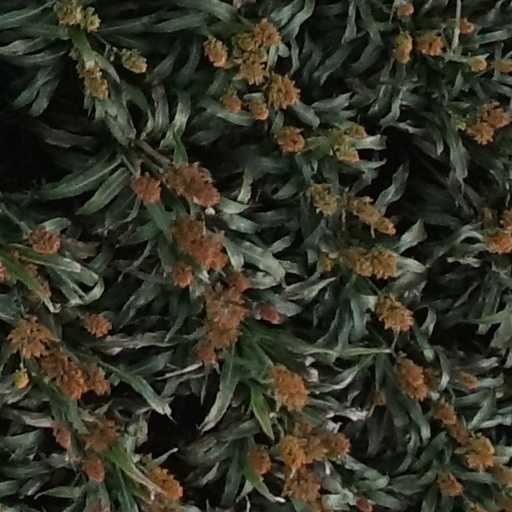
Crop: sorghum